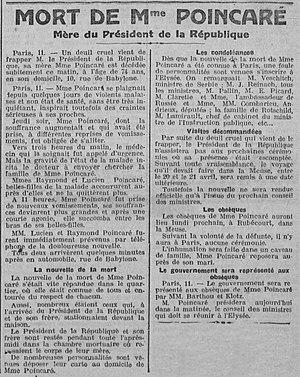
La Une du Le Petit Courrier d'Angers, le 13 avril 1913.
Nanine Marie Ficatier, aussi nommée Mᵐᵉ Antoni Poincaré, est une auteur et personnalité française, née le 6 avril 1838 à Neuilly-sur-Seine dans les Hauts-de-Seine et morte le 11 avril 1913 à Paris. Elle est l'épouse d'Antoni Poincaré et est ainsi la mère du 9ᵉ président de la Troisième République française, Raymond Poincaré, et du physicien Lucien Poincaré et la tante du mathématicien Henri Poincaré.